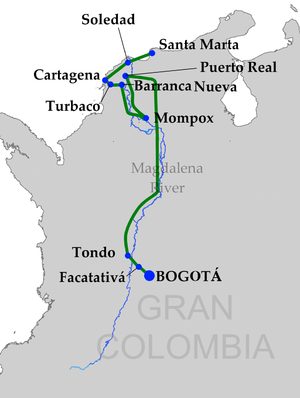
Le Général dans son labyrinthe est un roman de l'écrivain colombien et prix Nobel de littérature Gabriel García Márquez. Il s'agit d'un récit romancé des derniers jours de Simón Bolívar, le libérateur et premier président de la République de Colombie.